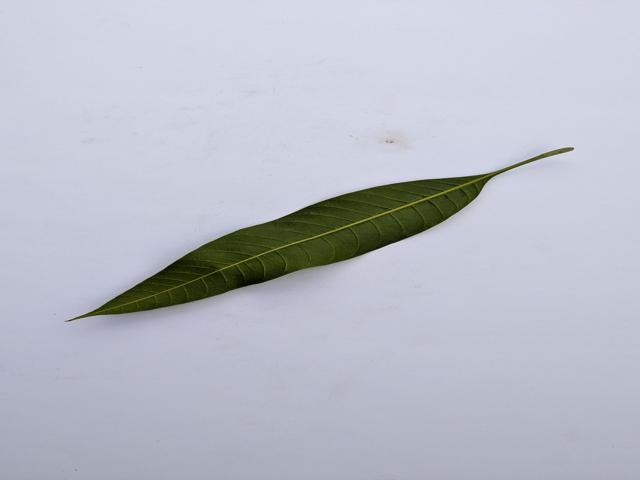
Mango leaf variety: Banana